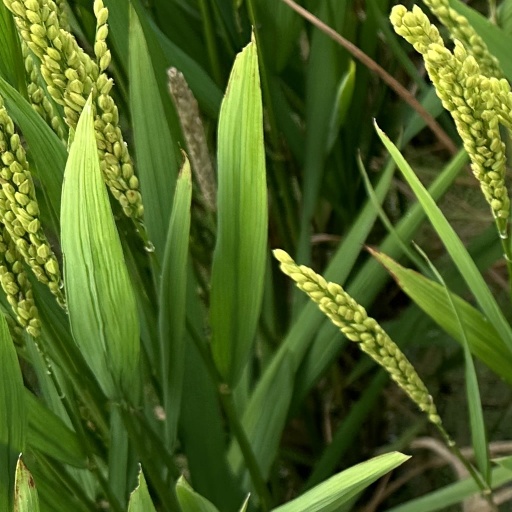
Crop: rice